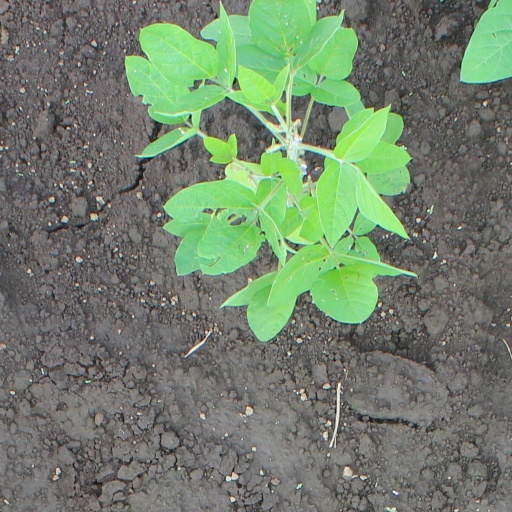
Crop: soybean